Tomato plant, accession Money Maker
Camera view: vertical (180 deg); turntable rotation: 60 degrees
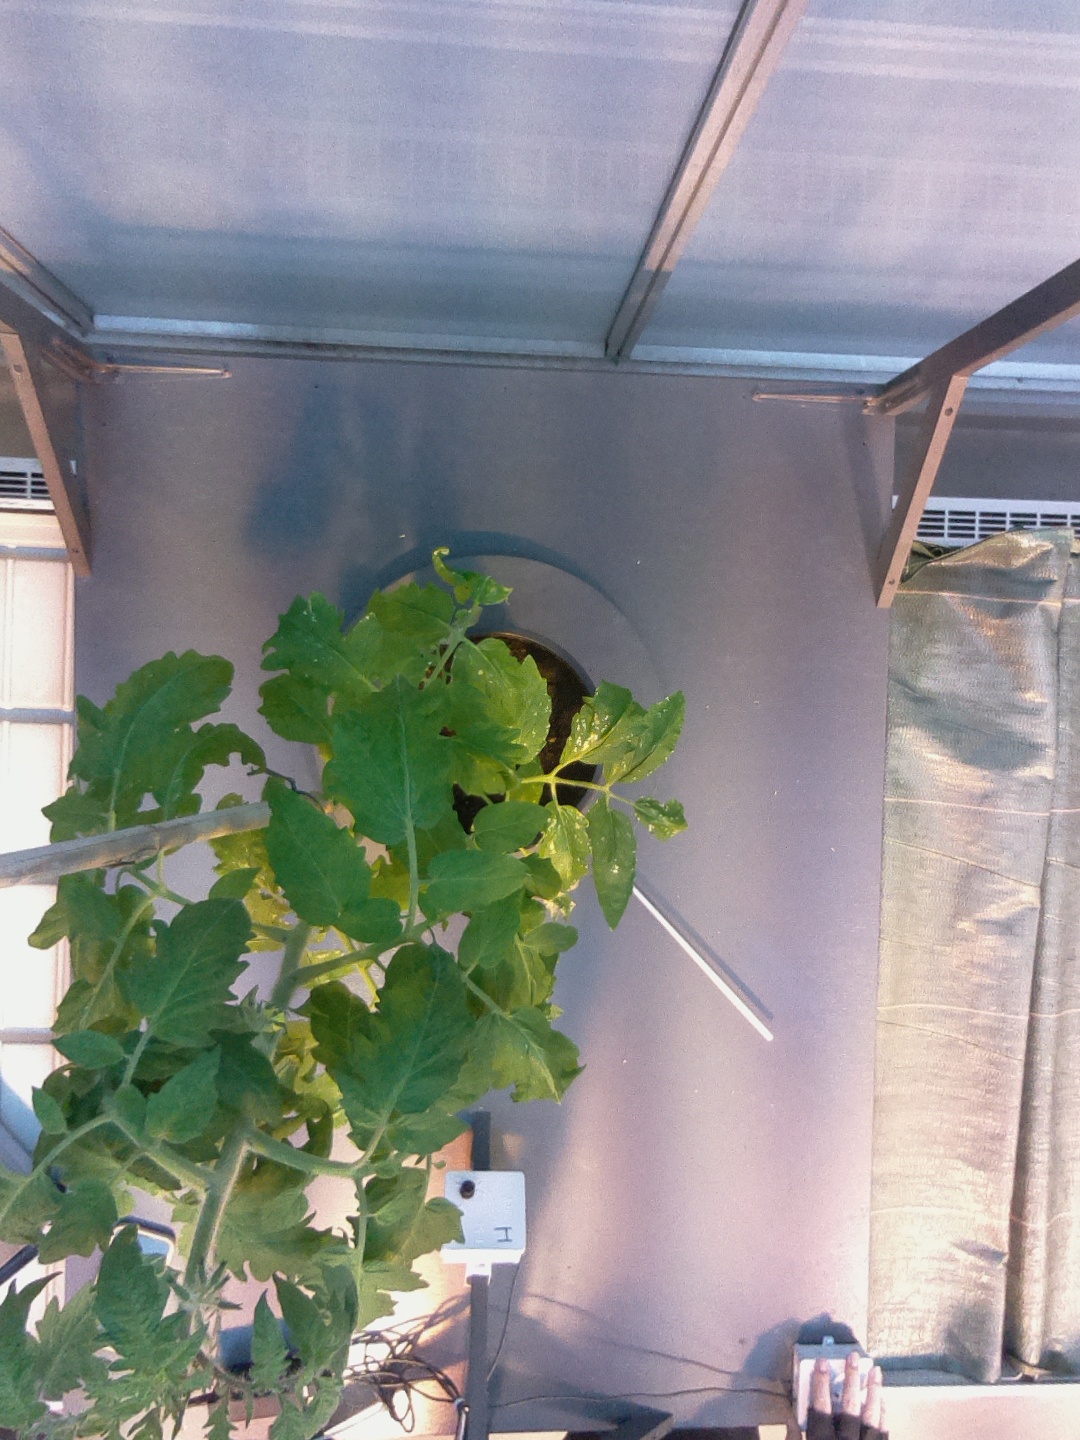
BBCH growth stage 55: 5 inflorescences visible